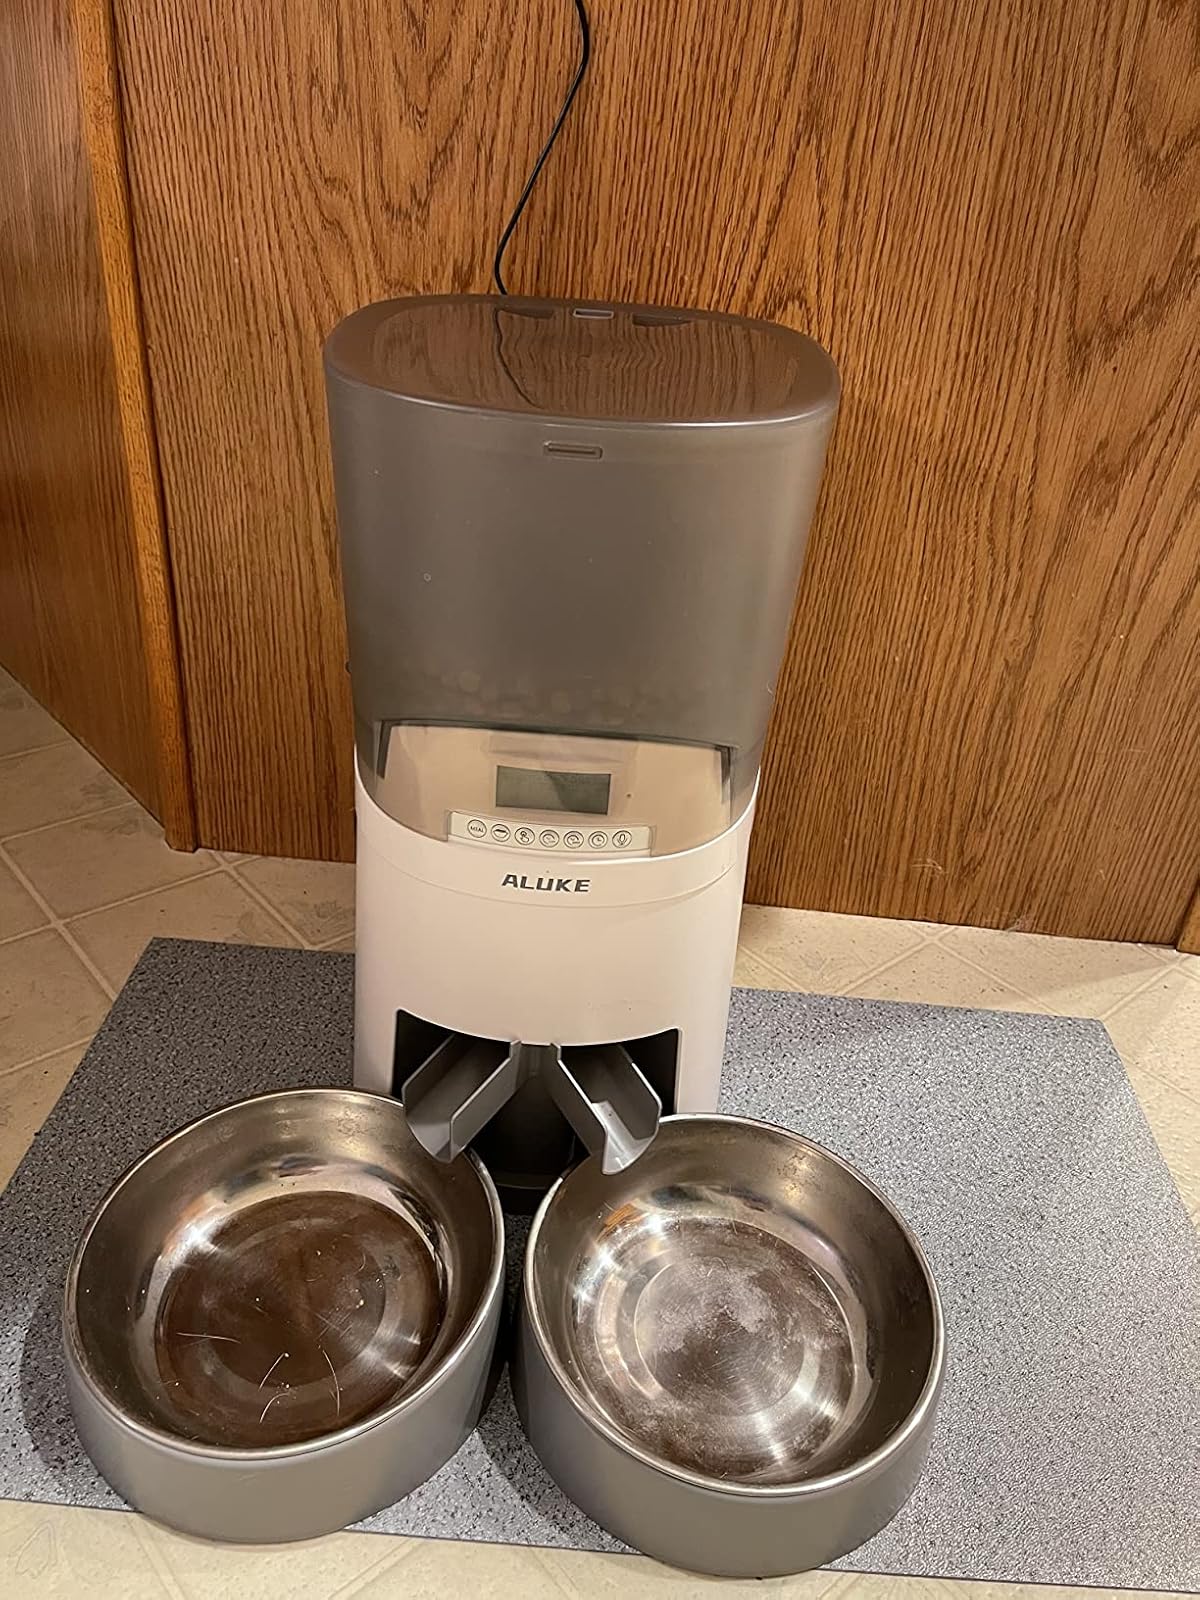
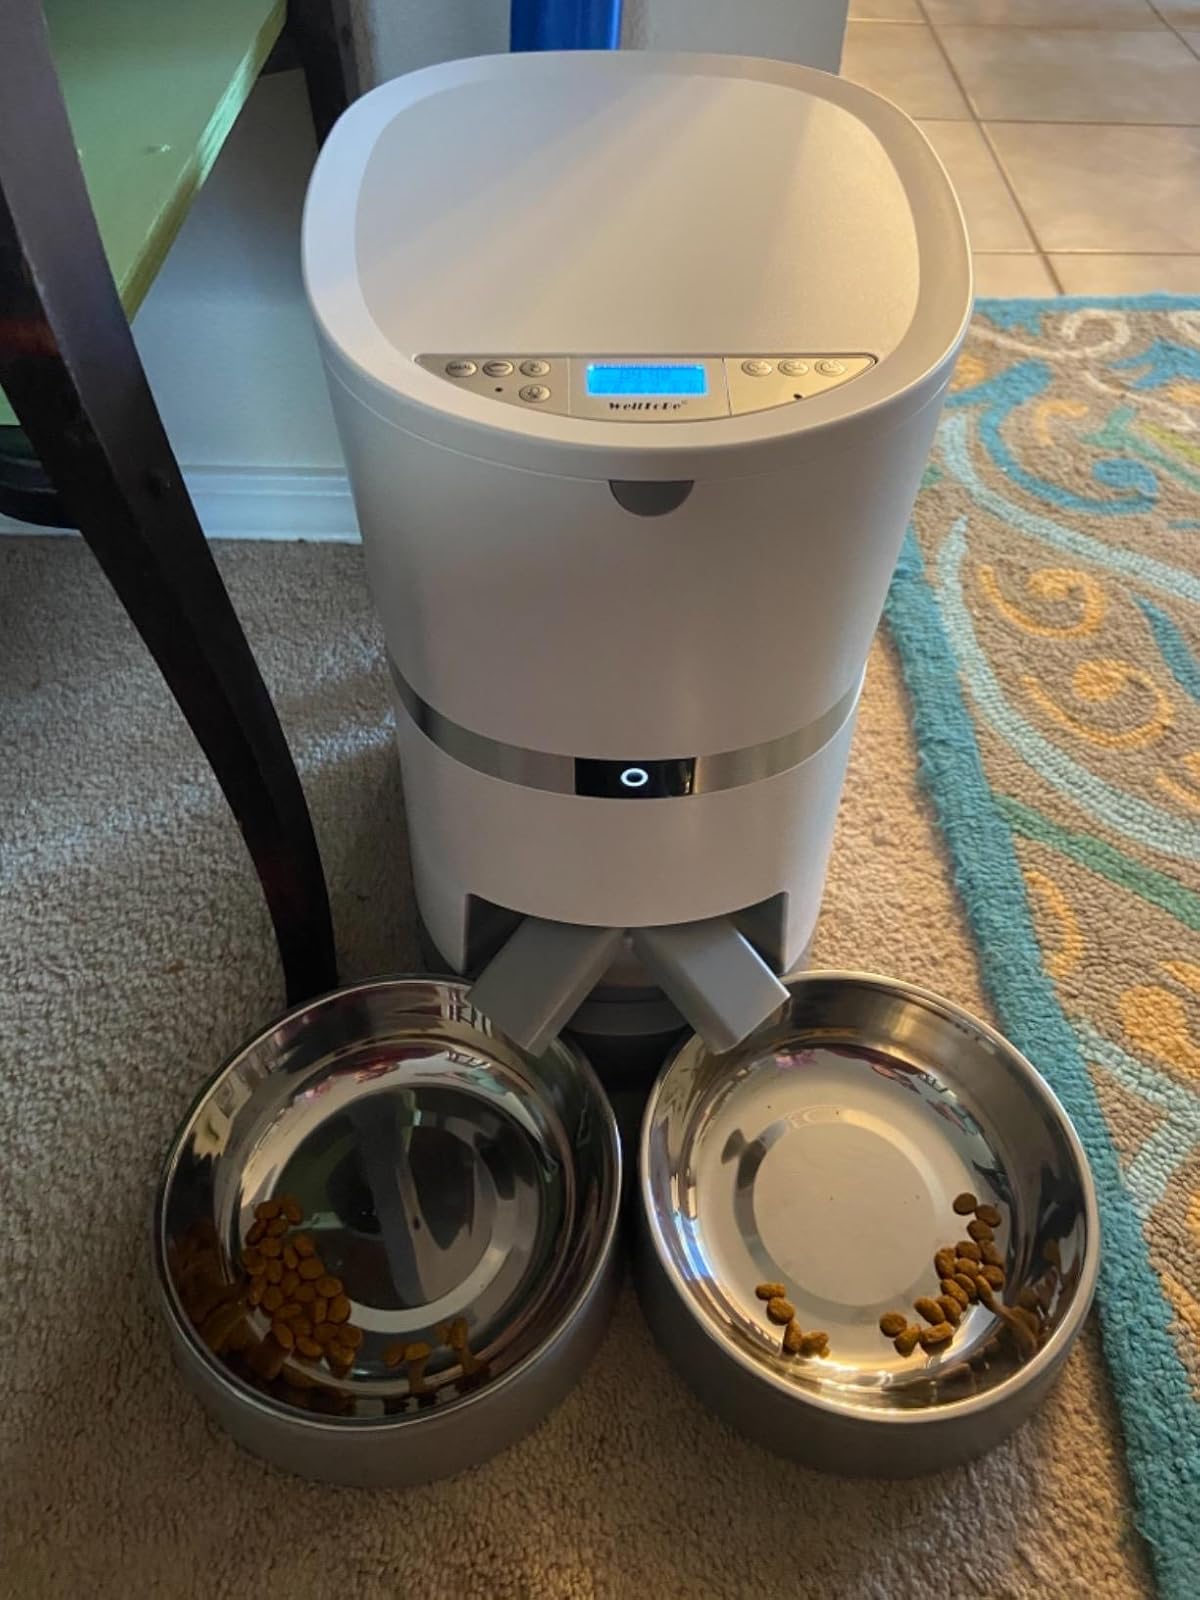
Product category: items_feeder
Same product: no